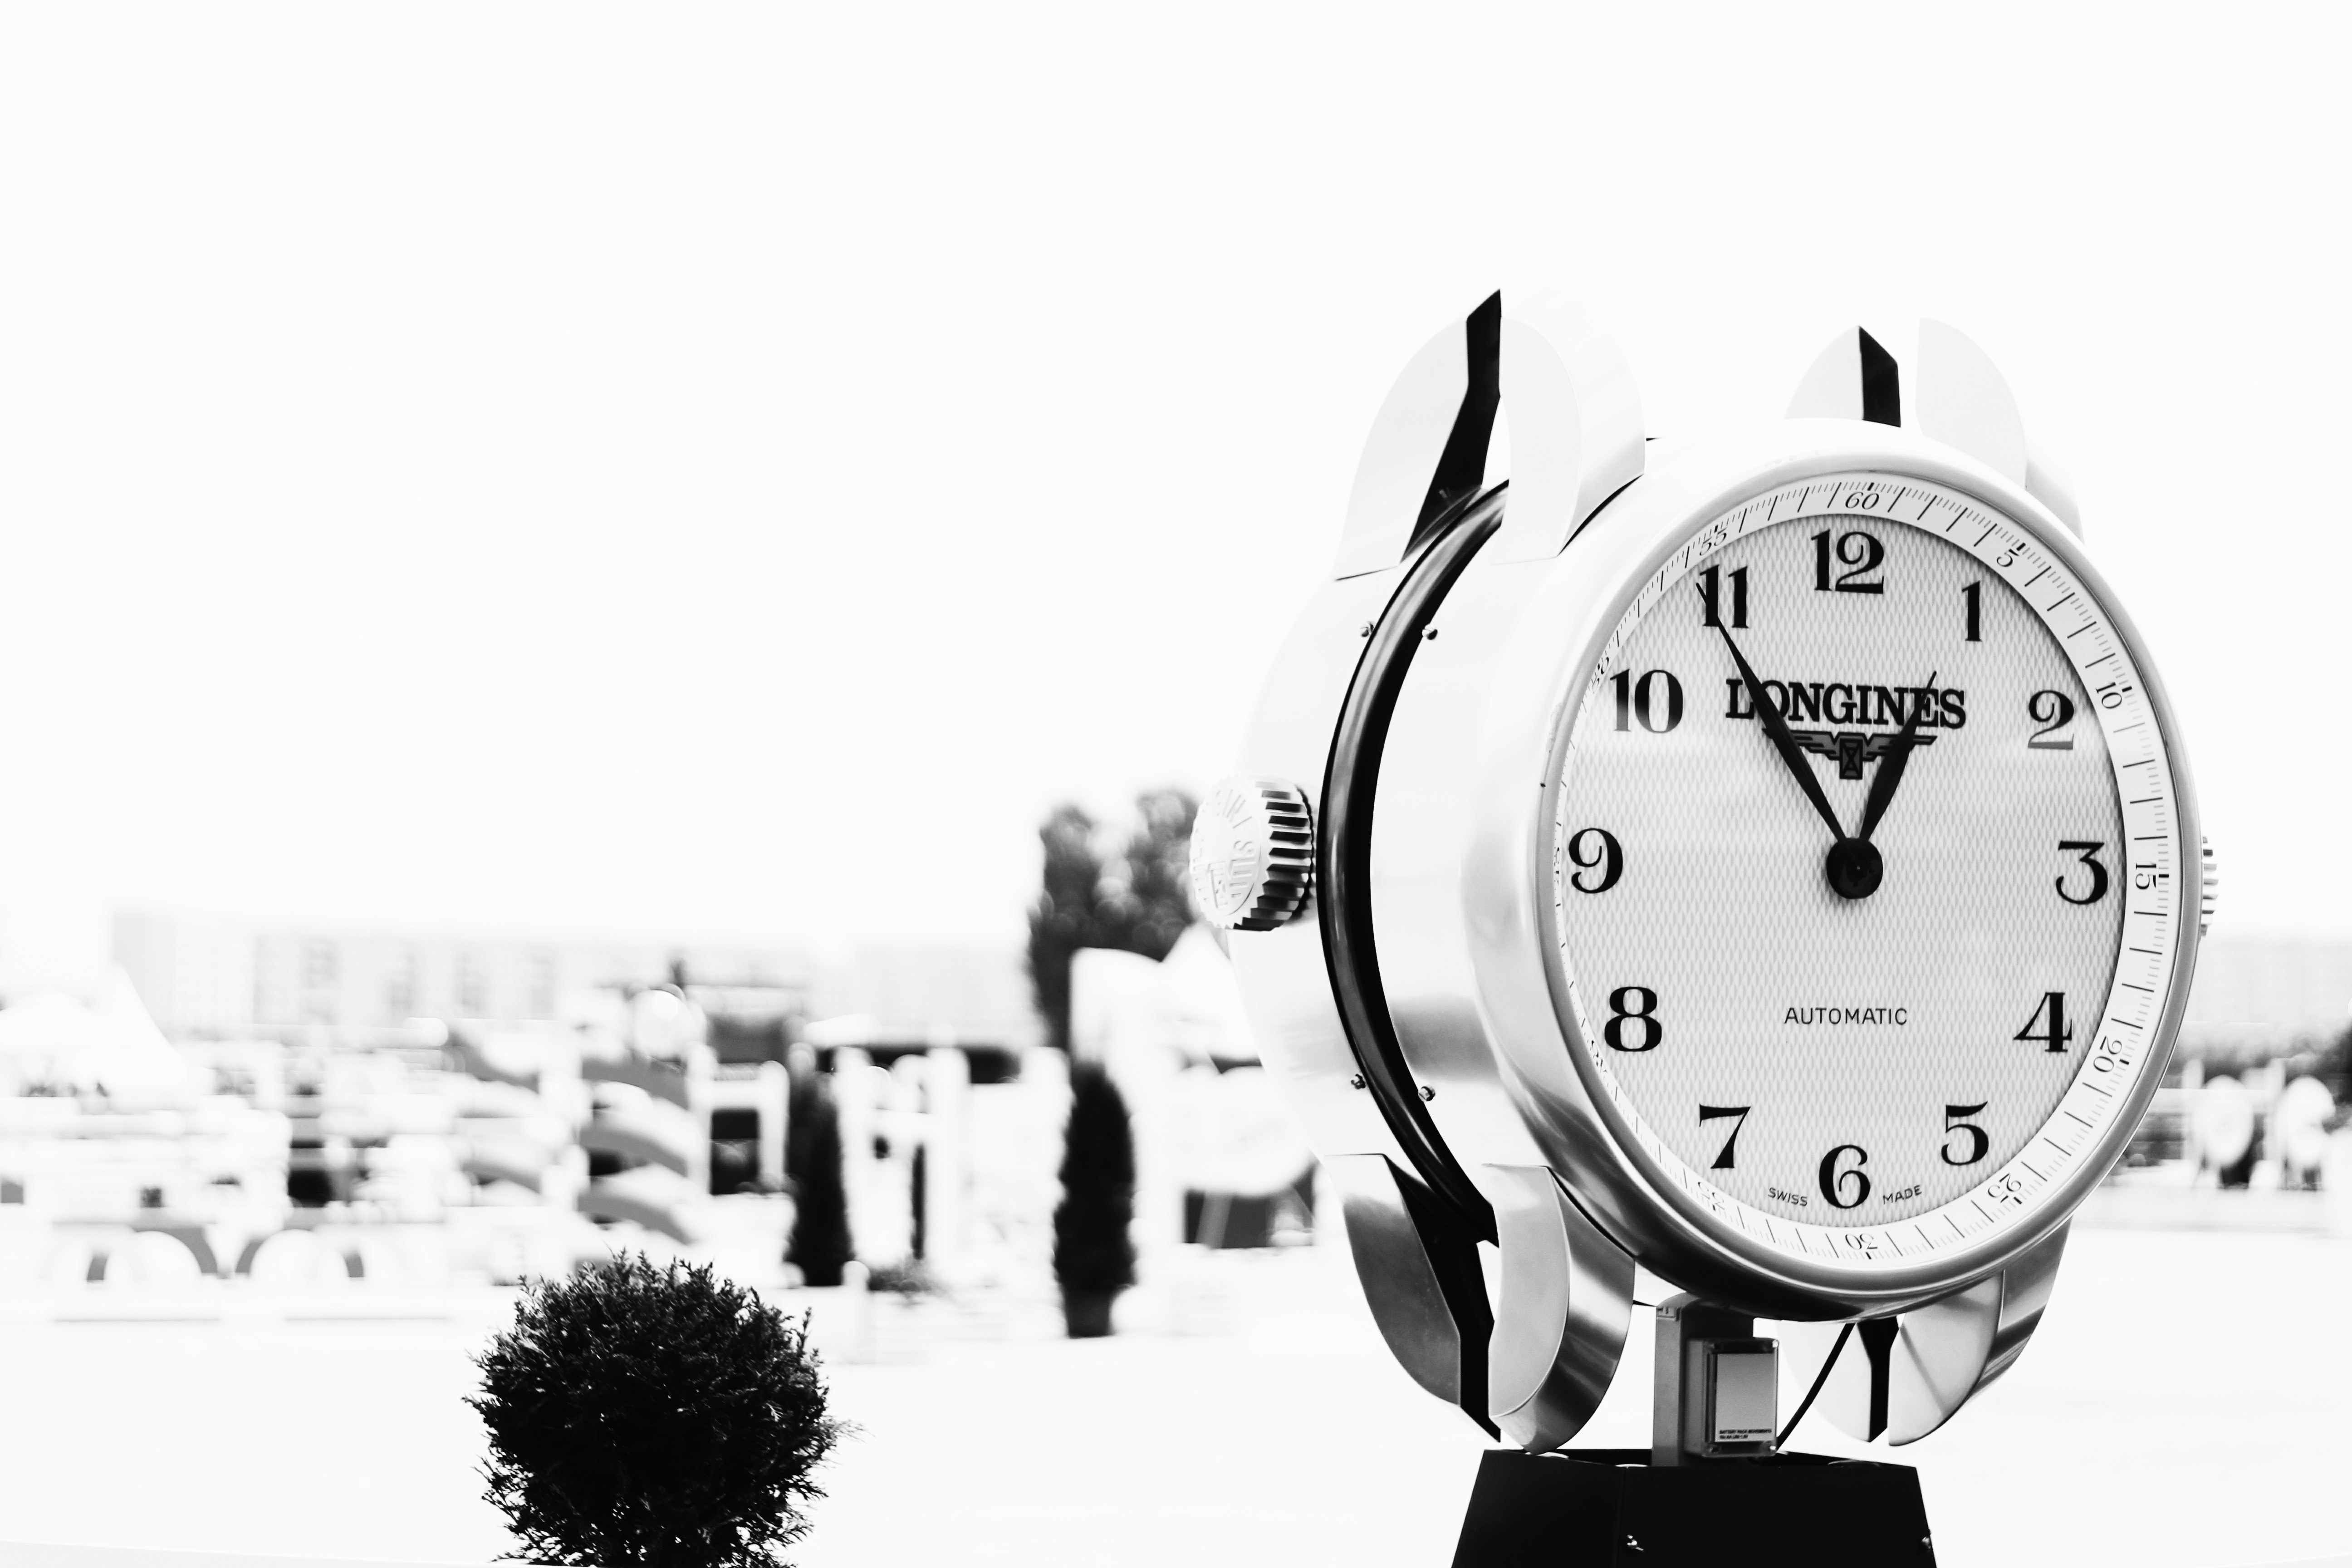
watch, black and white, monochrome, clock, still life photography, font, photography, Analog watch, style